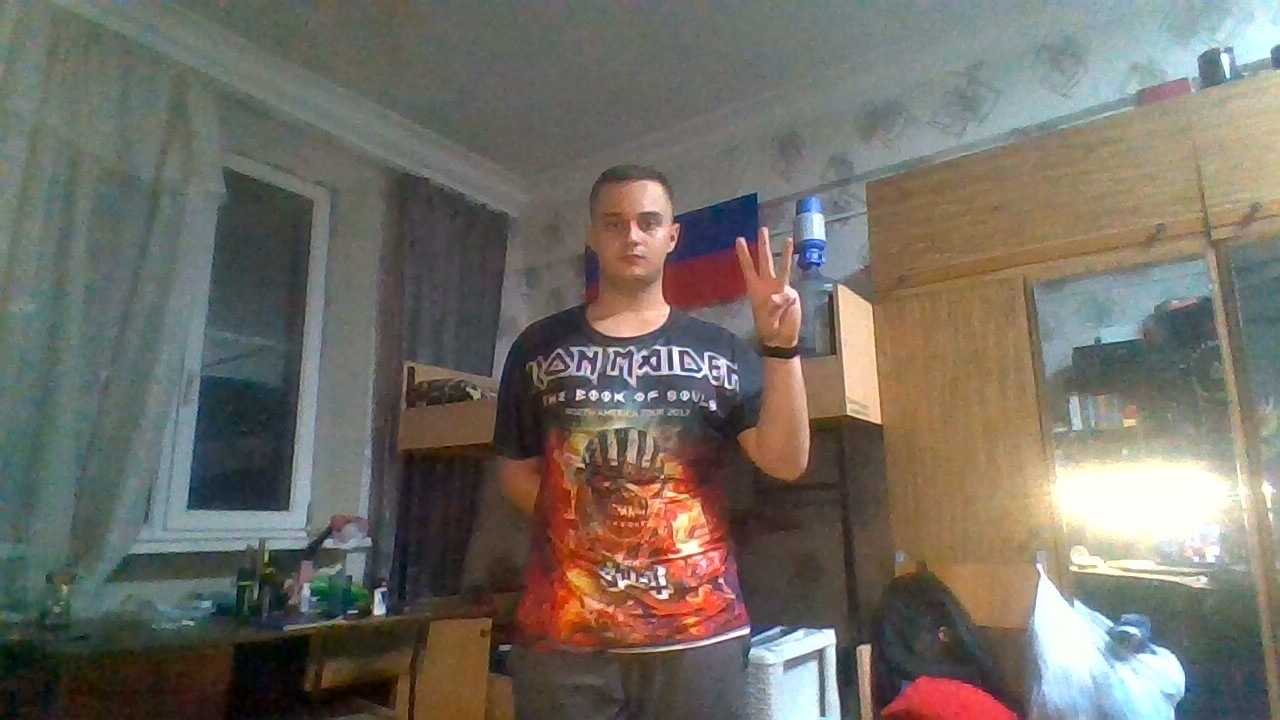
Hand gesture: three